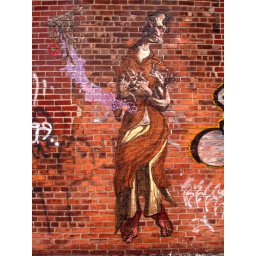
Charcoal and acrylic paint on craft paper and glassine pasted on wall by street artist ELBOW-TOE.